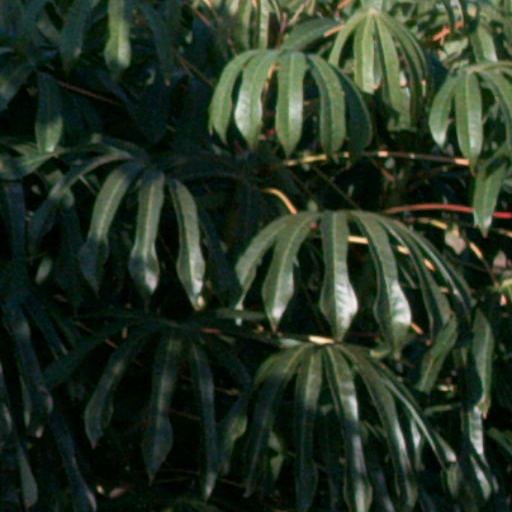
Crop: cassava